Valles Caldera

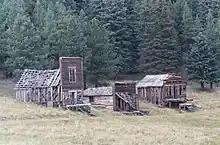

The Valles Caldera Preservation Act of 2000 signed by President Clinton on July 25, 2000, created the Valles Caldera National Preserve (VCNP). The legislation provided for the federal purchase of this historical ranch with funds coming from the Land and Water Conservation Fund derived from royalties the US government receives from offshore petroleum and natural gas drilling. The Dunigan family sold the entire surface estate of and seven-eighths of the geothermal mineral estate to the federal government for $101 million. As some sites of the Baca Ranch are sacred and of cultural significance to the Native Americans, of the purchase were obtained by the Santa Clara Pueblo, which borders the property to the northeast. These include the headwaters of Santa Clara Creek, which is sacred to the pueblo. On the southwest corner of the land, were to be ceded to Bandelier National Monument.